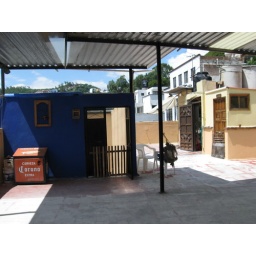
The roof of my house in Guanajuato